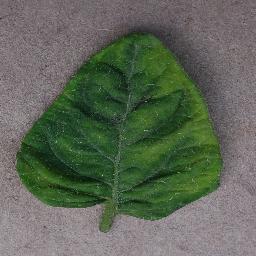
Label: Tomato___Tomato_Yellow_Leaf_Curl_Virus